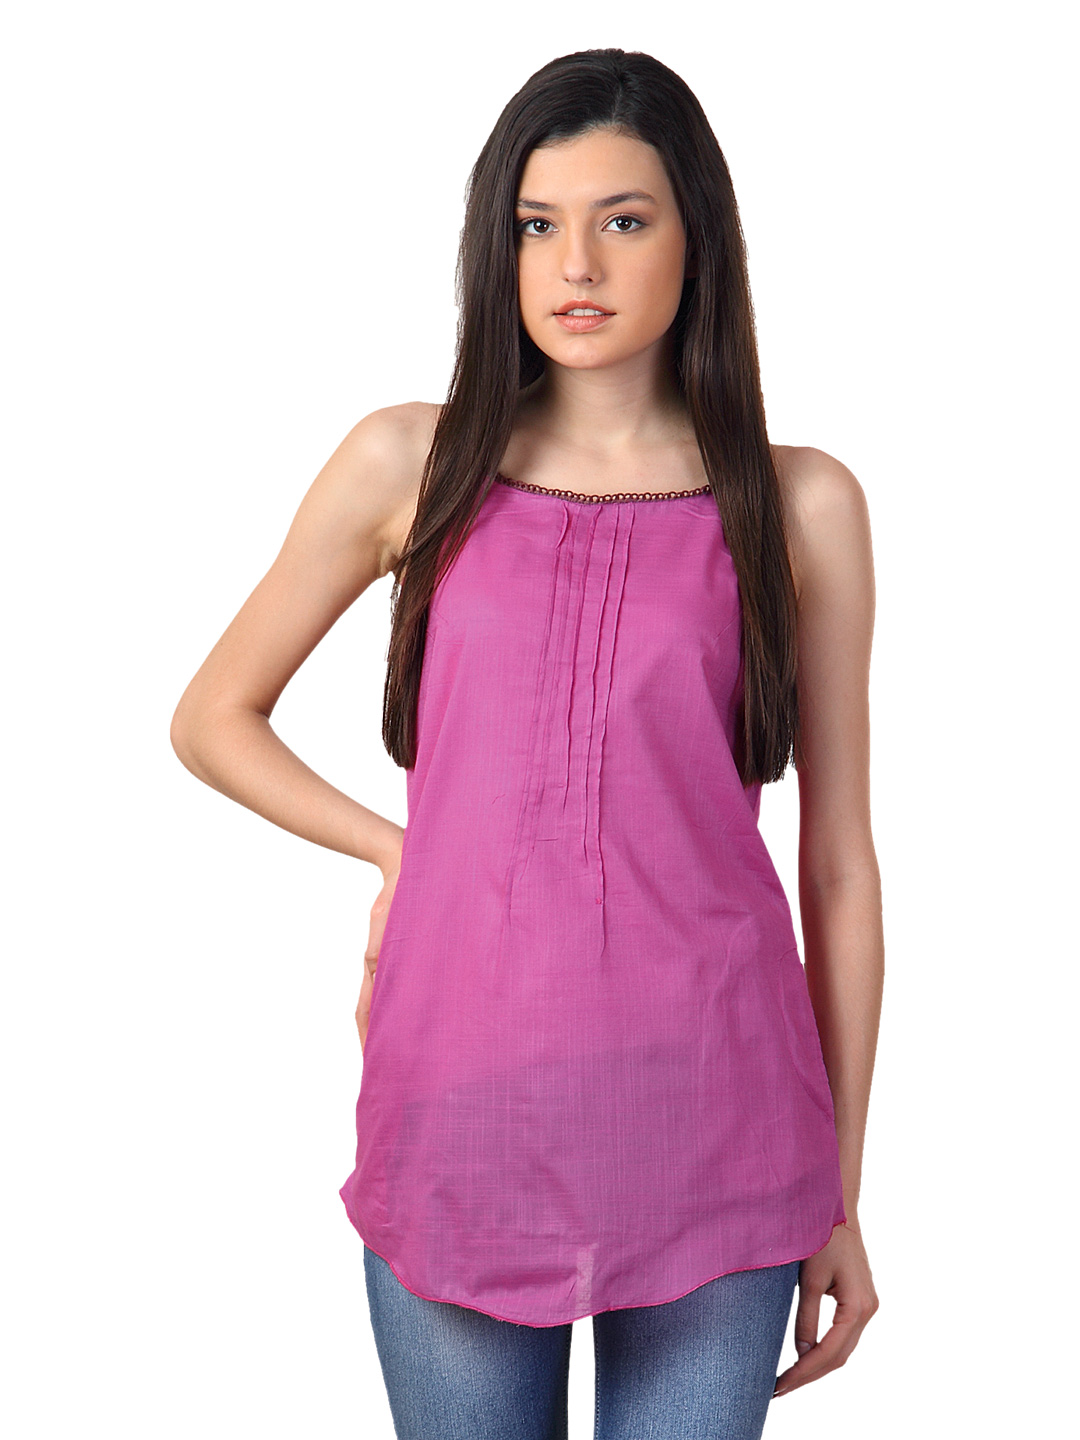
Sepia Women Pink Top
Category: Apparel / Topwear / Tops
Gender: Women
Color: Magenta
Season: Summer 2012
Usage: Casual